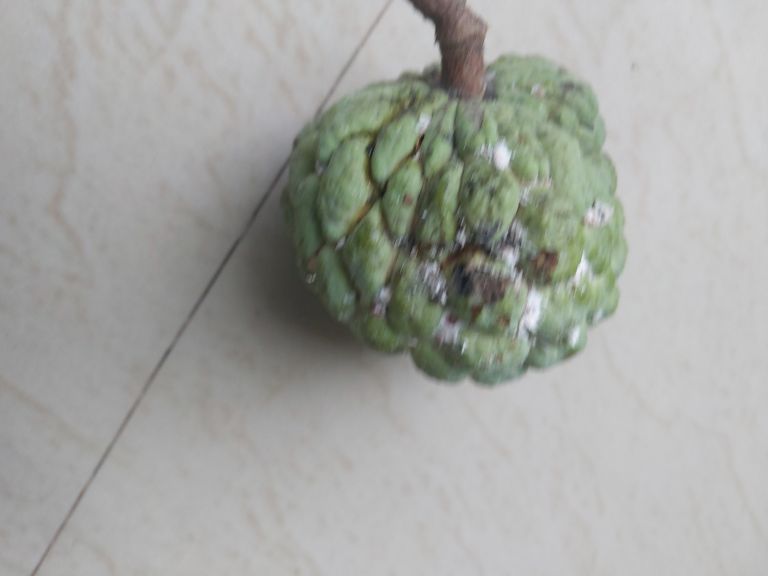
Disease label: Leaf spot on fruit